Terror Titans

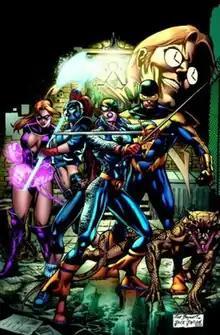
The cover of DC Comics' "Terror Titans" trade paperback.

The Terror Titans are a supervillain group in the DC Comics. They are a mirror group to the Teen Titans. They first appeared as a team in "Teen Titans" (vol. 3) #56 (February 2008), though Clock King and Dreadbolt appeared in shadow form at the end of #55.